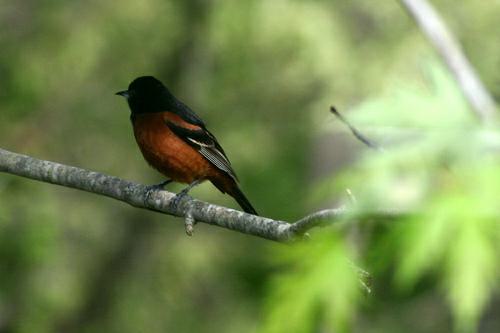
A photo of a orchard oriole